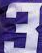
Number: 3